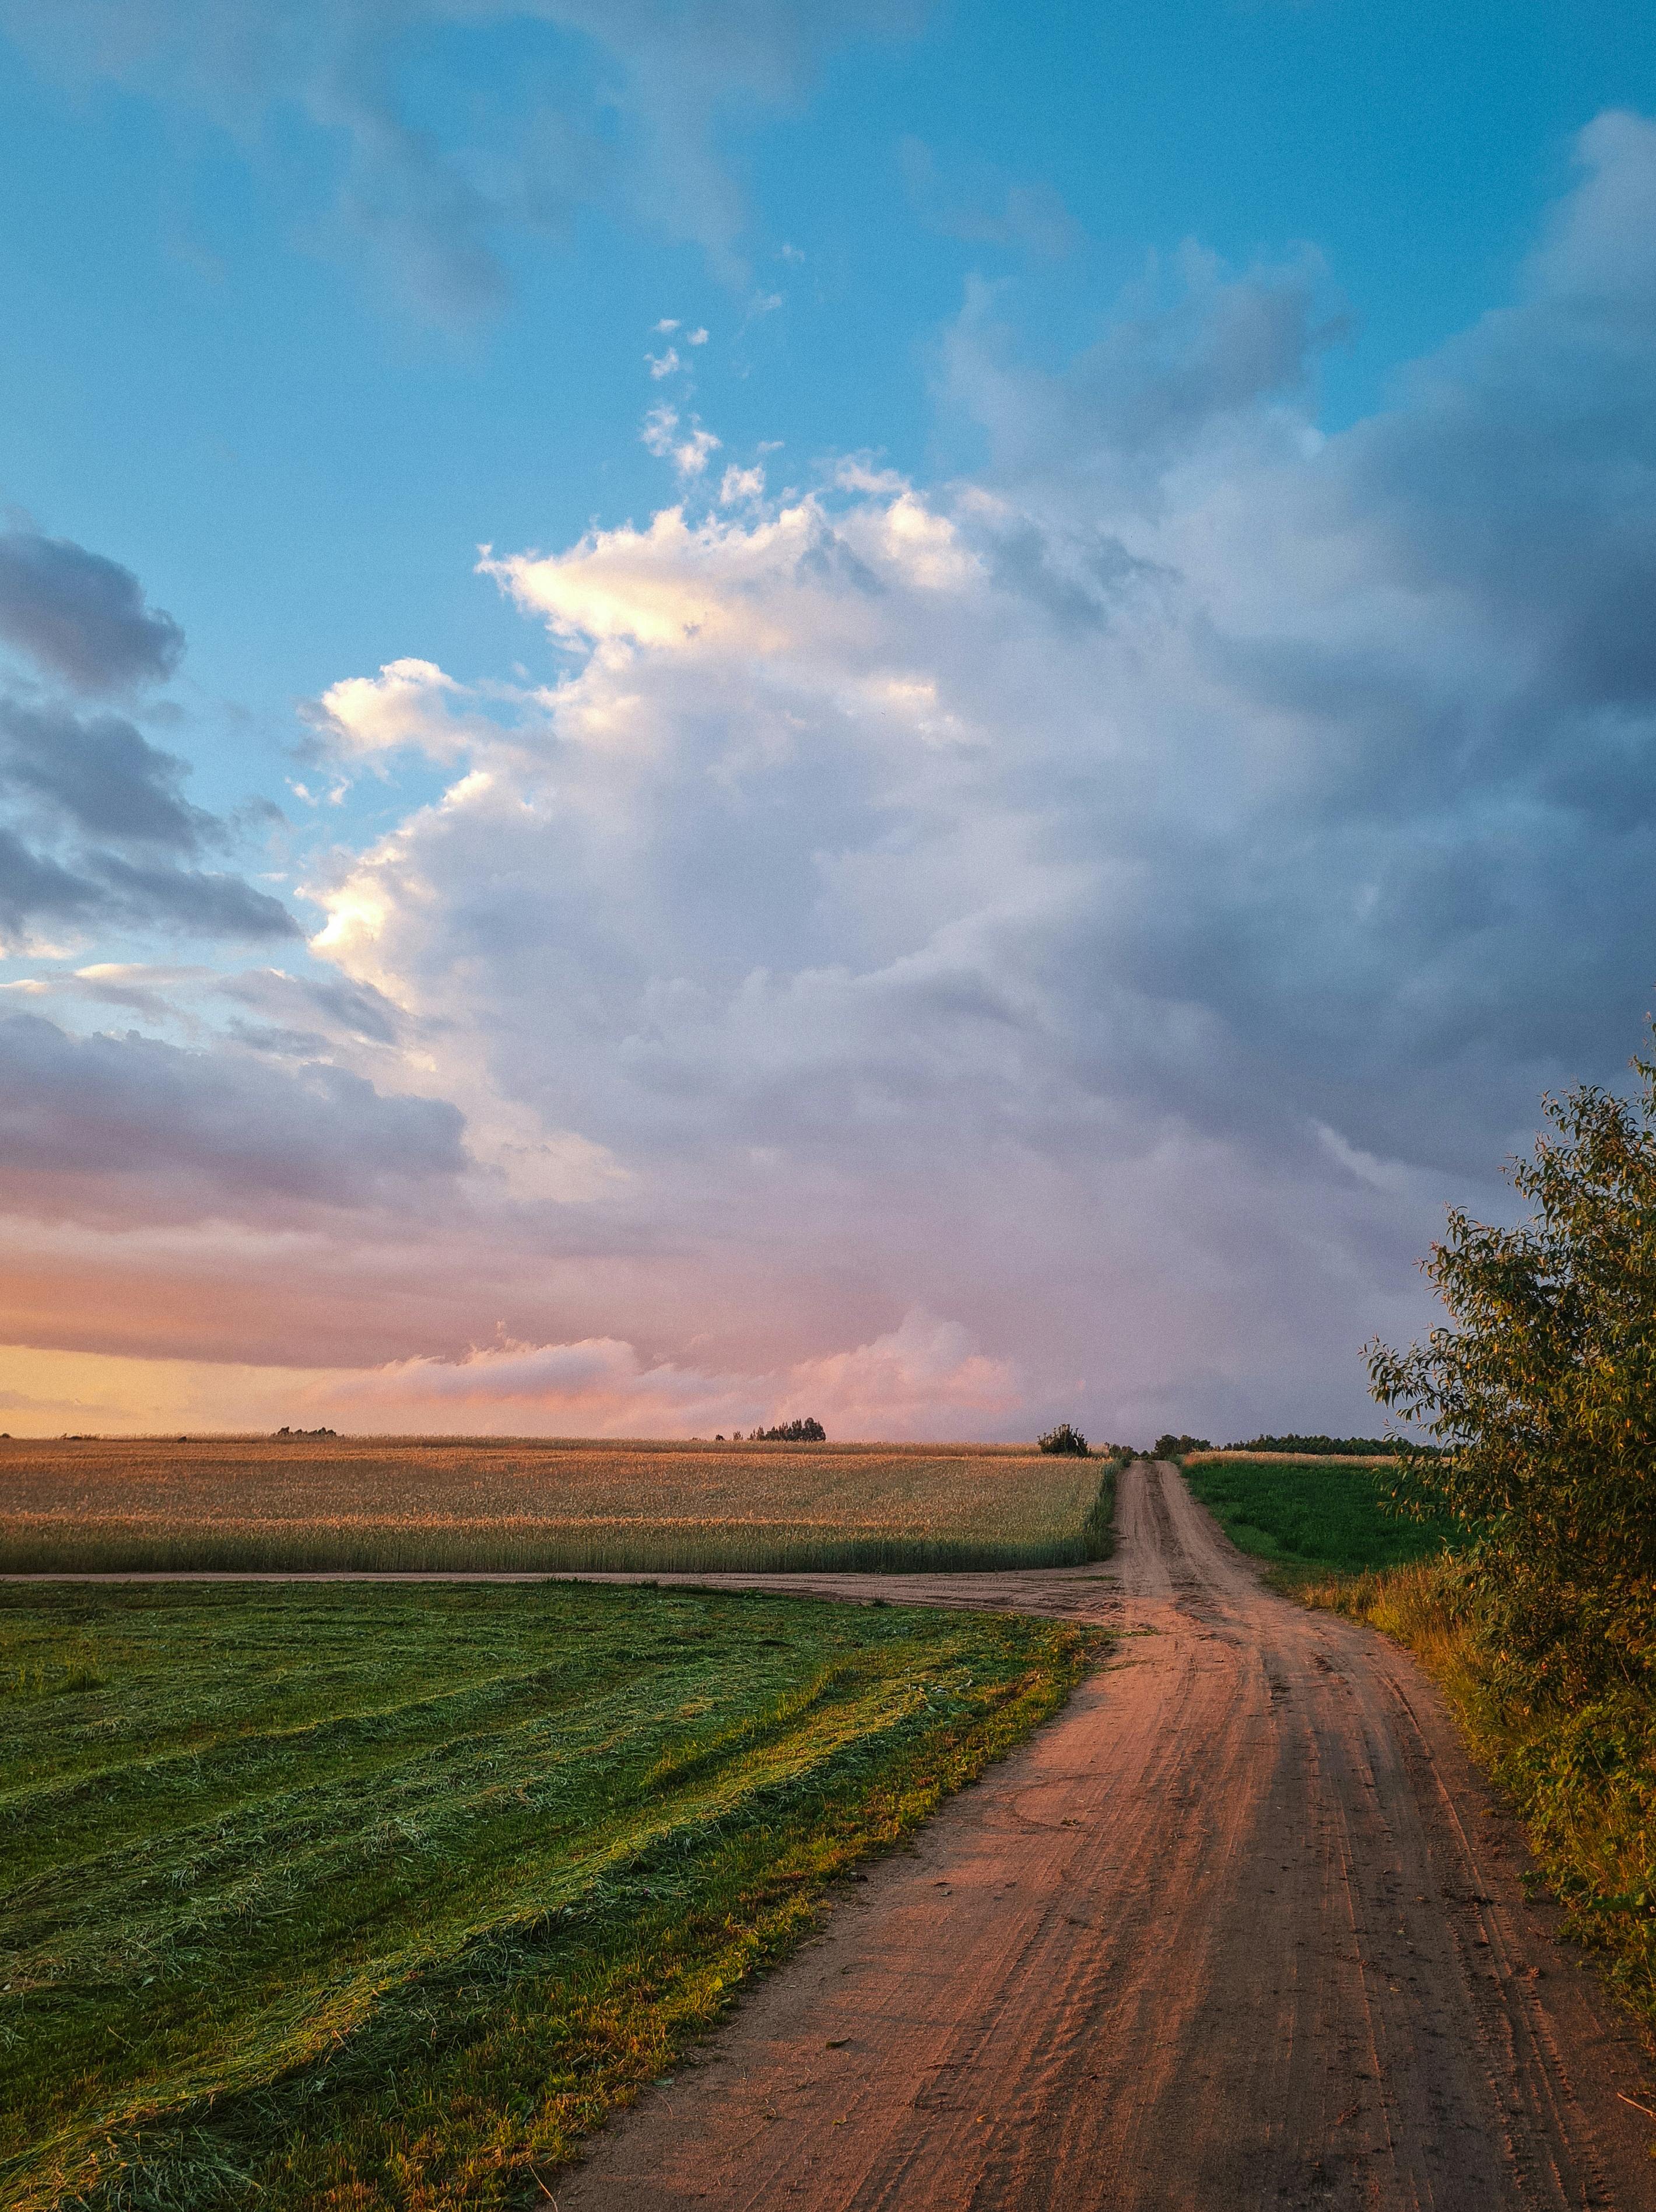
natural, cloud, sky, plant, natural landscape, afterglow, sunlight, tree, road surface, grass, asphalt, dusk, cumulus, grassland, agriculture, plain, landscape, rural area, sunrise, horizon, meadow, sunset, road, grass family, prairie, field, pasture, meteorological phenomenon, dirt road, soil, People in nature, steppe, wilderness, hill, evening, crop, dawn, plantation, lane, path, farm, red sky at morning, trail, shadow, ocean, paddy field, wildflower, savanna, wildlife